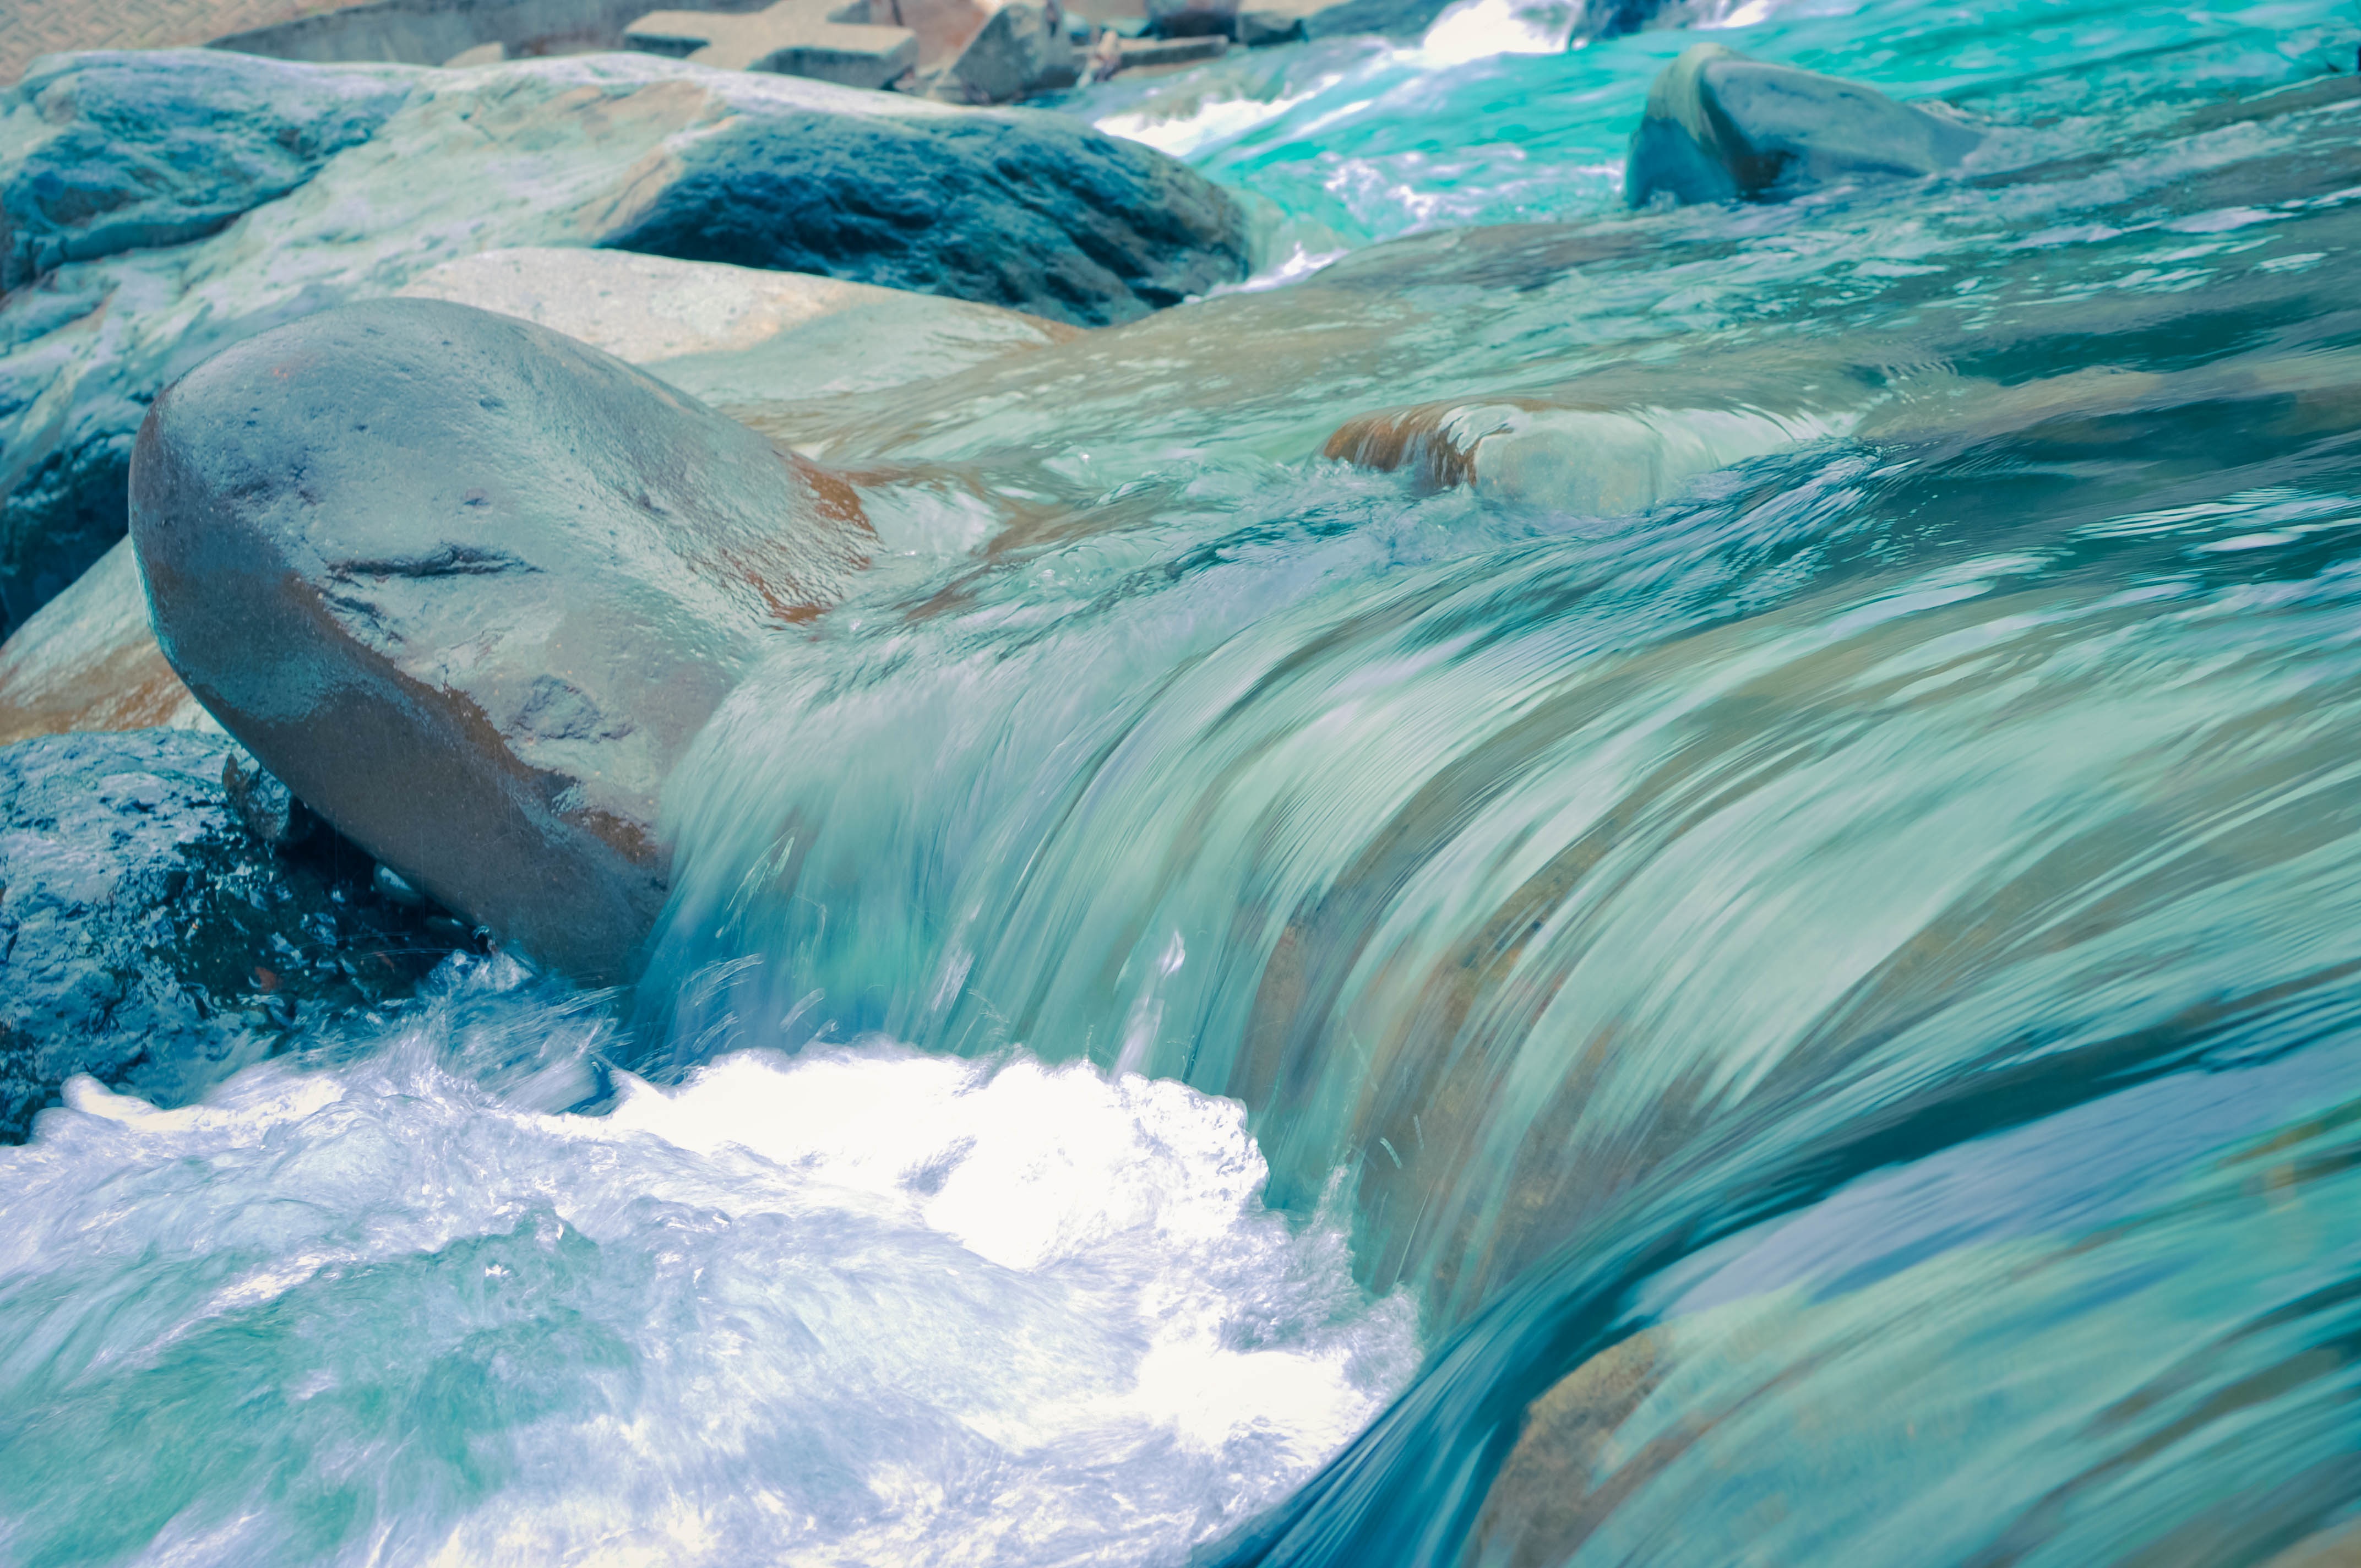
sea, water, nature, rock, ocean, wave, river, ice, flowing, rapid, arctic, iceberg, arctic ocean, wind wave